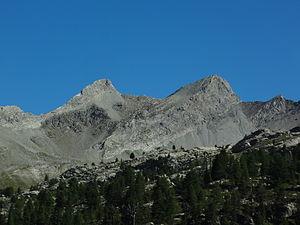
L'accident du vol Germanwings 9525 est le crash volontaire d'un Airbus A320, aux mains de son copilote Andreas Lubitz, survenu le 24 mars 2015 à Prads-Haute-Bléone, dans les Alpes du Sud françaises. Les 144 passagers et six membres d'équipage de ce vol régulier de la compagnie allemande Germanwings, qui reliait Barcelone à Düsseldorf, ont été tués sur le coup. C'est le troisième accident aérien en France par le nombre de victimes.
Les Trois-Évêchés est un sommet des Alpes-de-Haute-Provence situé entre les vallons du Laverq et de l'Aiguille. Il domine la station de ski de La Foux d'Allos. Il marquait la frontière entre les évêchés de Digne, Embrun et Senez.
Méolans-Revel est une commune française, située dans le département des Alpes-de-Haute-Provence en région Provence-Alpes-Côte d'Azur. La commune est quelquefois appelée Revel-Méolans.